Doha Development Round

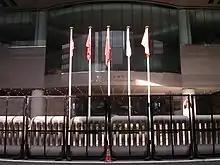

The Sixth WTO Ministerial Conference took place in Hong Kong, 13 to 18 December 2005. Although a flurry of negotiations took place in the fall of 2005, WTO director-general Pascal Lamy announced in November 2005 that a comprehensive agreement on modalities would not be forthcoming in Hong Kong, and that the talks would "take stock" of the negotiations and would try to reach agreements in negotiating sectors where convergence was reported.